Answer in natural language. Considering the relative positions, where is blue modern tv stand with respect to Doorframe? Choose between the following options: above or below
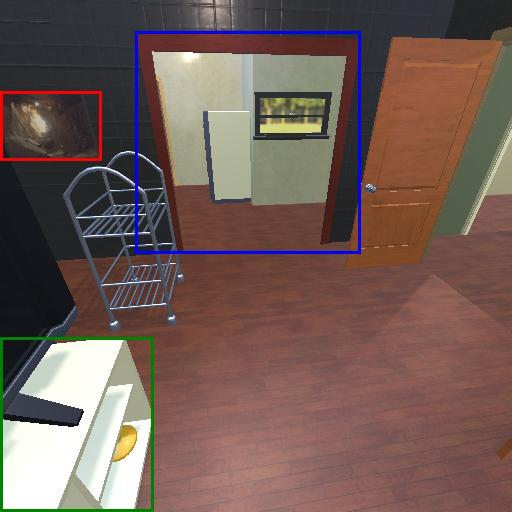
<answer>below</answer>